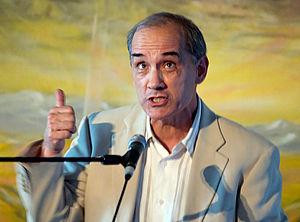
Dan Barker est un athée américain militant ayant été pasteur évangélique et musicien pendant 19 ans avant de quitter le christianisme en 1984.